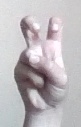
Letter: toot